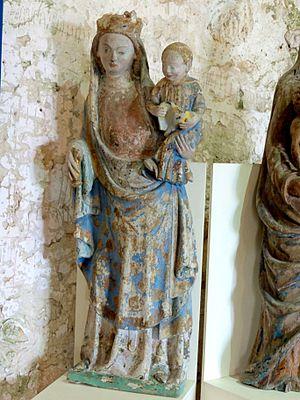
Vierge à l'Enfant en pierre polychrome, XIVe s., CMH.
L'église Saint-Sulpice est une église catholique paroissiale située à Béthancourt-en-Valois, dans l'Oise, en France. Elle fut donnée à l'abbaye de Morienval vers le milieu du XIIᵉ siècle. L'église romane qui existe à cette époque est alors presque entièrement reconstruite en deux étapes, en ne laissant subsister que le clocher du début du XIIᵉ siècle. Dans un premier temps, une longue nef de plan basilical est édifiée, qui n'est pas destinée à être voûtée. Dans un deuxième temps, vers la fin du XIIᵉ siècle et au début du siècle suivant, la nef est munie d'un portail occidental décoré d'un nombre particulièrement important de colonnettes à chapiteaux, et un nouveau chœur de deux travées est bâti à l'est. voûté d'ogives contrairement à la nef, il s'accompagne de deux bas-côtés, et se termine par un chevet plat, dont la fenêtre au réseau gothique rayonnant a été aménagé après coup. Dans le chœur, qui est d'une facture assez sobre, l'on remarque notamment la disposition particulier des supports selon le système chartrain, qui n'est pas utilisé ailleurs dans le Valois.